Achelousaurus

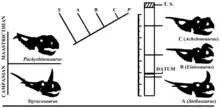
Diagram showing evolutionary lineage proposed by Horner "et al.", 1992

In 1992, the study by Horner "" tried to account for the fact that within a limited geological period of time (about half a million years) there had been a quick succession of animal communities in the upper Two Medicine Formation. Normally, this would be interpreted as a series of invasions, with the new animal types replacing the old ones. But Horner noted that the newer forms often had a strong similarity to the previous types. This suggested to him that he had discovered a rare proof of evolution in action: the later fauna was basically the old one but at a more evolved stage. The various types found were not distinct species but transitional forms developed within a process of anagenesis. This conformed to the assumption, prevalent at the time, that a species should last about two to three million years. A further indication, according to Horner, was the failure to identify true autapomorphies – unique traits that prove a taxon is a separate species. The fossils instead showed a gradual change from basal (or ancestral) into more derived characters.